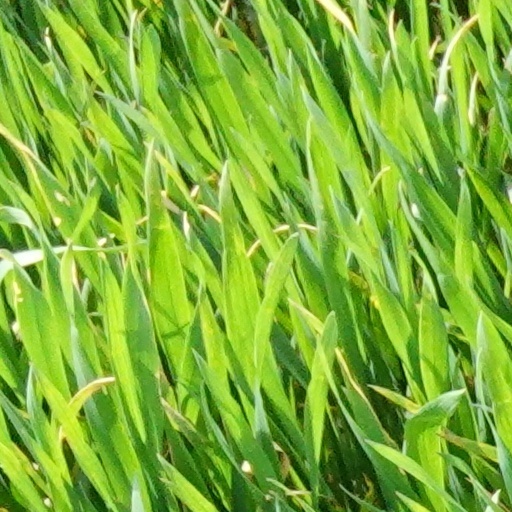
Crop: wheat